Aura (Lady Gaga song)

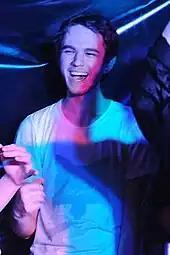
Zedd in a white T-shirt, looking to his right and smiling

After recording began, Zedd was not pleased with the initial songs and suggested that Gaga redo the whole process. Gaga, not content with creating a staple radio hit, wanted to record creatively. Zedd explained to "Rolling Stone" that they did not "try to make an EDM album—but, at the same time, we didn't try not to make an EDM album. I've done a lot of stuff that's really outside of what I usually do". "Aura" distributes songwriting and production credit among Gaga, Zedd and Infected Mushroom. The song was recorded at Record Plant Studios in Hollywood by Dave Russell, with assistance from Benjamin Rice. Zedd mixed the track at Zeddl, and Ryan Shanahan and Jesse Taub assisted the process. Rick Pearl did additional programming and Gene Grimaldi the audio mastering at Oasis Mastering Studios in Burbank, California. According to Zedd, "Aura" was the most interesting track on "Artpop" because its combination of oriental music, guitars and an electronic beat enabled it to "cross over" musical genres.